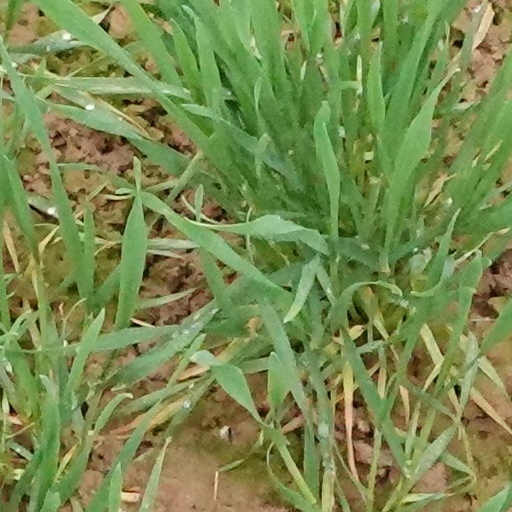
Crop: wheat